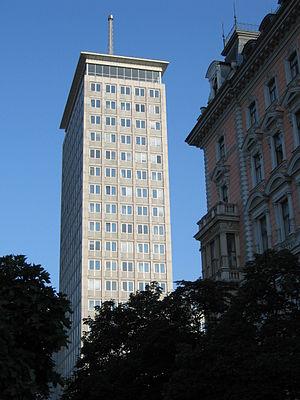
Le Ringturm est un bâtiment de la ville de Vienne, situé sur la Wiener Ringstraße. Il fut conçu par Erich Boltenstern et fut construit entre 1953 et 1955. Il faisait partie d'un projet de reconstruction de la ville après la guerre. Ce fut le premier gratte-ciel de la ville. La façade a été rénovée en 1996.